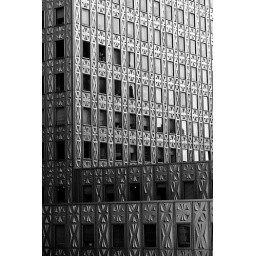
Taken from my 23rd floor window in the Grand Hyatt, NYC